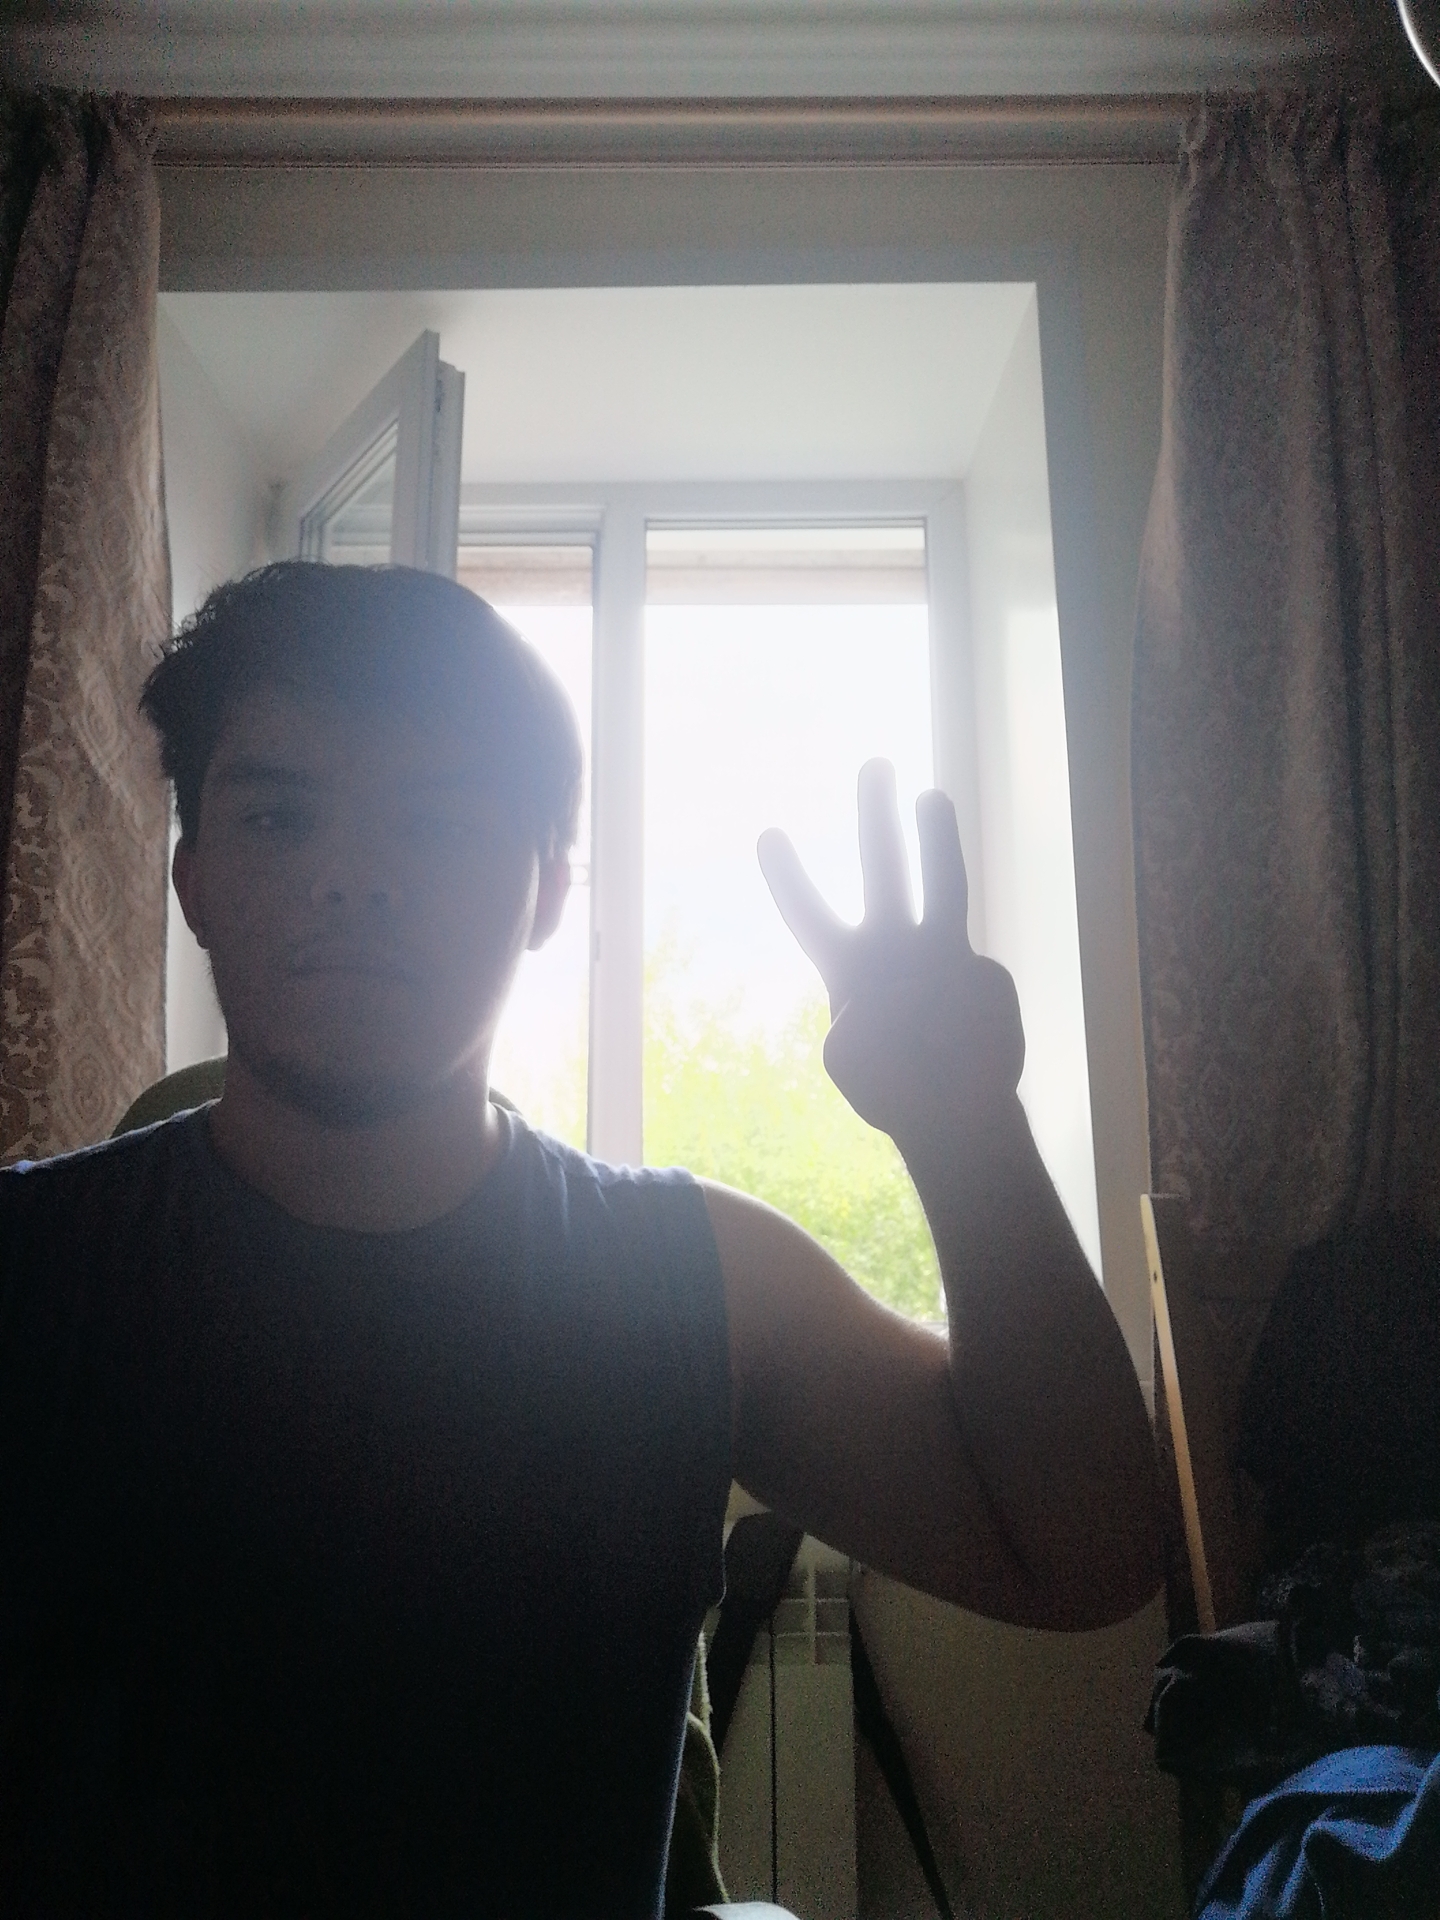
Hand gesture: three